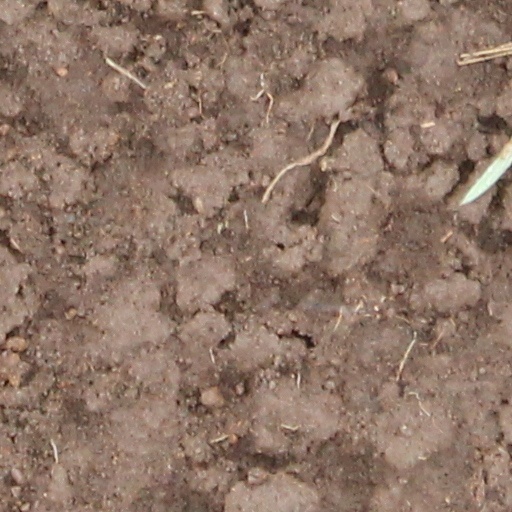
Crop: wheat